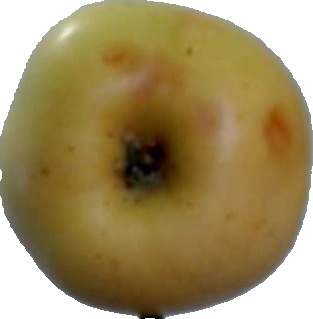
Label: apple_6